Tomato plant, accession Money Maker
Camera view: vertical (180 deg); turntable rotation: 300 degrees
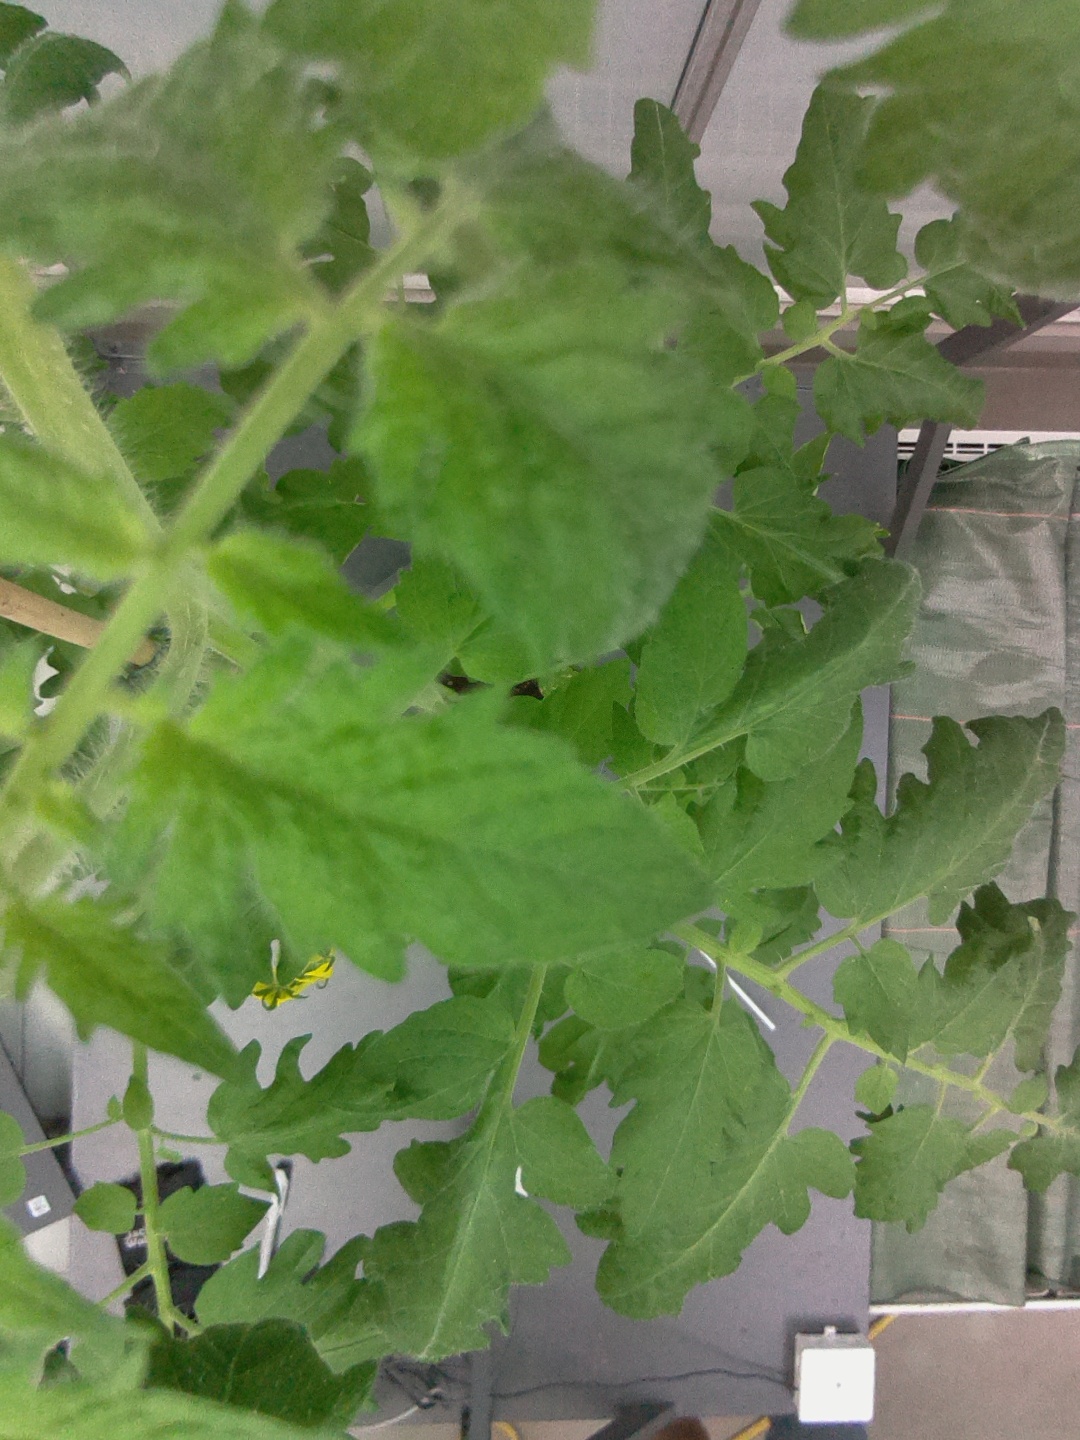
BBCH growth stage 68: Full flowering, 80%-90% of flowers open, more petals falling